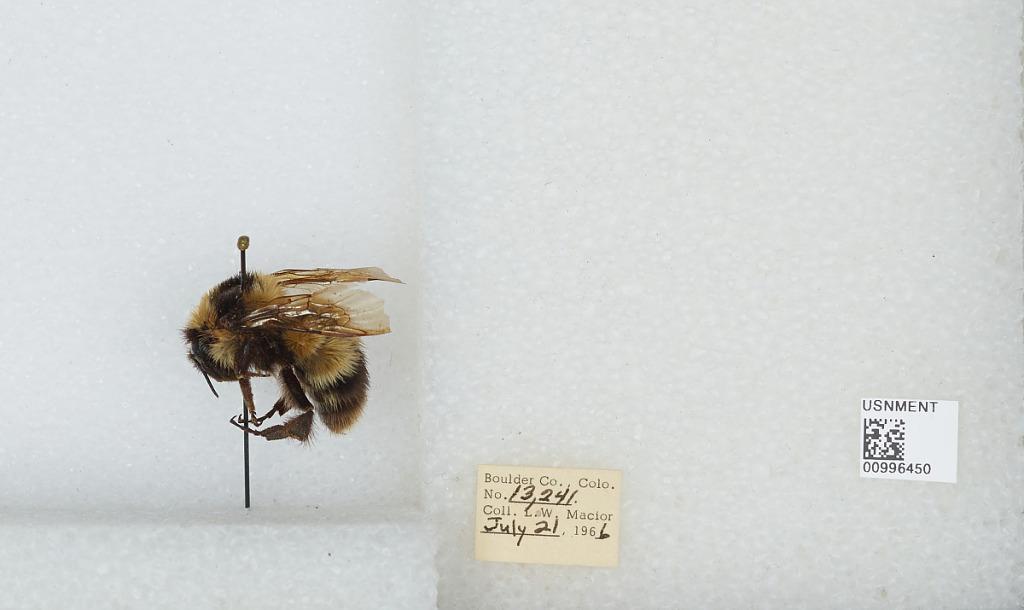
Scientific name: Bombus (Alpinobombus) balteatus Dahlbom
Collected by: L. Macior
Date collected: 1966-7-21
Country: United States
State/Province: Colorado
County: Boulder
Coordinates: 40.0275, -105.252